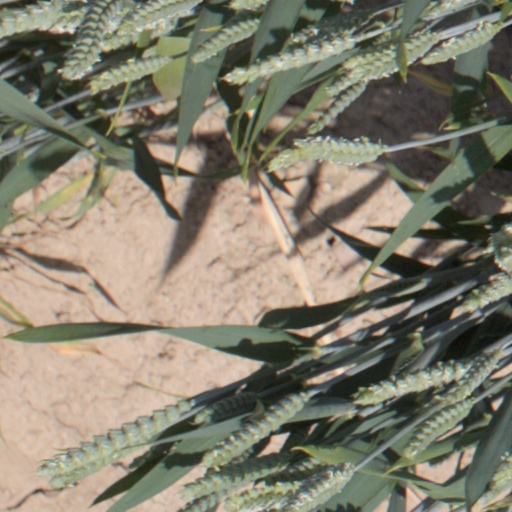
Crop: wheat